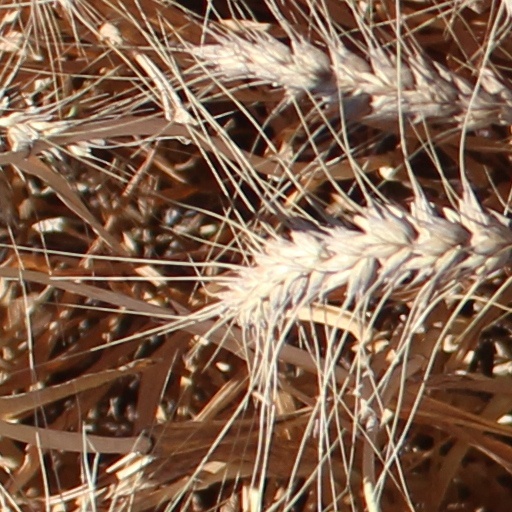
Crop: wheat